Who Owns That Song

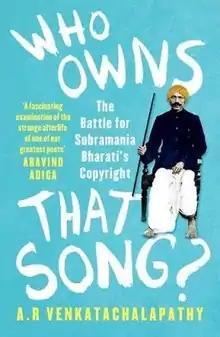
First edition (publ. Juggernaut Books)

Who Owns that Song? The Battle for Subramania Bharati's Copyright is a 2018 non-fiction book written by Indian historian A. R. Venkatachalapathy. It explains the background of the nationalisation of the works of Indian poet Subramania Bharati.